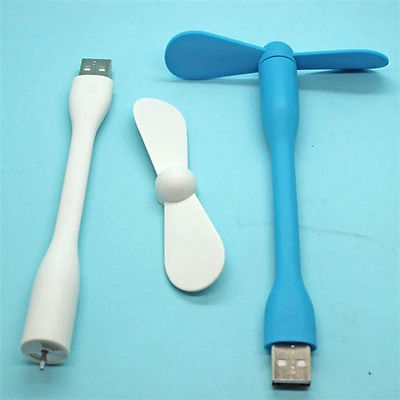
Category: fan